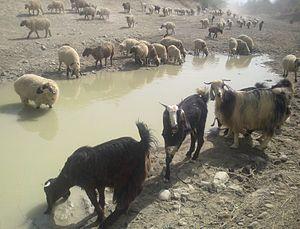
Le district de Kech ou anciennement district de Turbat est une subdivision administrative du sud de la province du Baloutchistan au Pakistan. Créé en 1977 autour de sa capitale Turbat, le district comprend une large frontière avec l'Iran.